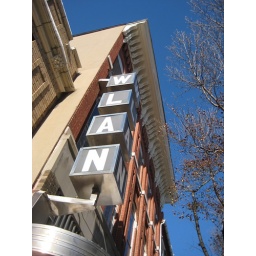
WLAN Radio Station call letters sign on the side of the building on North Queen Street in Lancaster Pennsylvania